John Harvey Kellogg

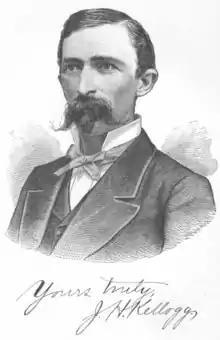
Kellogg in 1881, aged about 29

John Harvey Kellogg was born in Tyrone, Michigan, on February 26, 1852, to John Preston Kellogg (1806–1881) and his second wife Ann Janette Stanley (1824–1893). His father, John Preston Kellogg, was born in Hadley, Massachusetts; his ancestry can be traced back to the founding of Hadley, Massachusetts, where a great-grandfather operated a ferry.